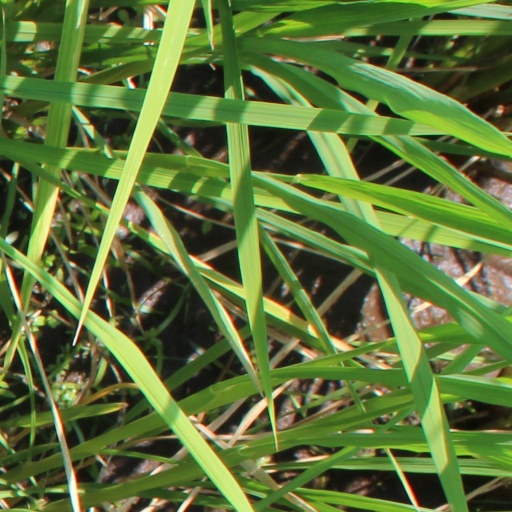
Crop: rice